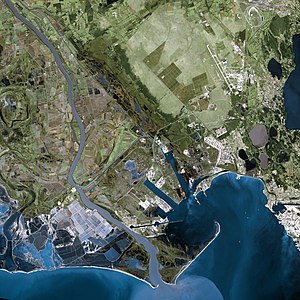
Rhône / Galleri
Rhône er en 812 km lang schweizisk/fransk flod, som udspringer i Valais i Schweiz i Gotthard-massivet ved Rhônegletsjeren. Rhône er Frankrigs mest vandrige flod. Den løber gennem Genevesøen og ind i Frankrig ved Geneve. Herefter løber den mod syd og lægger skråninger til vindyrkningen i Côtes du Rhône. Rhône har sit udløb i Middelhavet via Camargue, et stort sumpområde syd for Nîmes og Avignon ved den franske middelhavskyst.